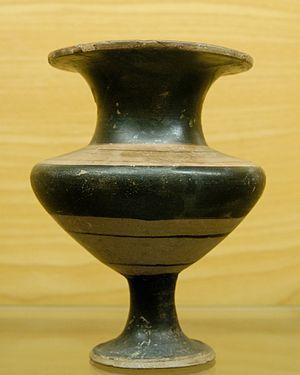
Lydion ionien à figures noires, à décor de bandes, deuxième moitié du VIe siècle av. J.-C. Provenance